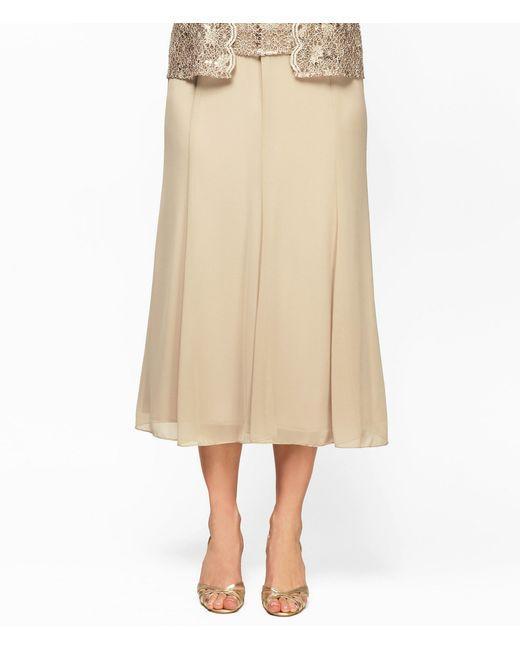
Karamell Chiffon sechs Stücke knielanger Rock